Robert Ferguson of Raith

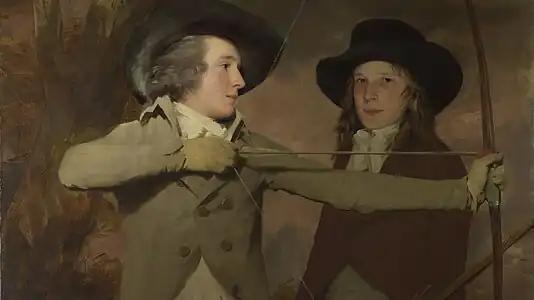
The Archers by Sir Henry Raeburn illustrates Robert with his brother Ronald

Robert Ferguson (8 September 17693 December 1840) of Raith, was at various times a Whig Member of Parliament for Fifeshire, Haddingtonshire and Kirkcaldy Burghs, and at the time of his death he was Lord Lieutenant of the county of Fife.